Sviland Church

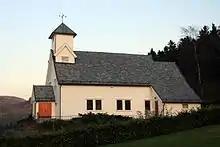
View of the church

Sviland Chapel is a parish church of the Church of Norway in the large Sandnes municipality in Rogaland county, Norway. It is located in the village of Sviland in the rural borough of Sviland on the eastern edge of the city of Sandnes which is in the western part of the municipality. It is one of the two churches for the Høyland parish which is part of the Sandnes prosti (deanery) in the Diocese of Stavanger. The white, wooden church was built in a long church design in 1913 using designs by the architect Michale Slettebø. The church seats about 140 people.